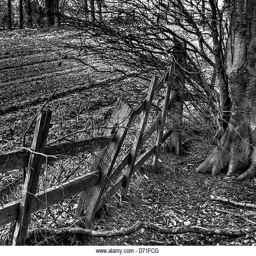
an old worn out fence at the edge of woodland